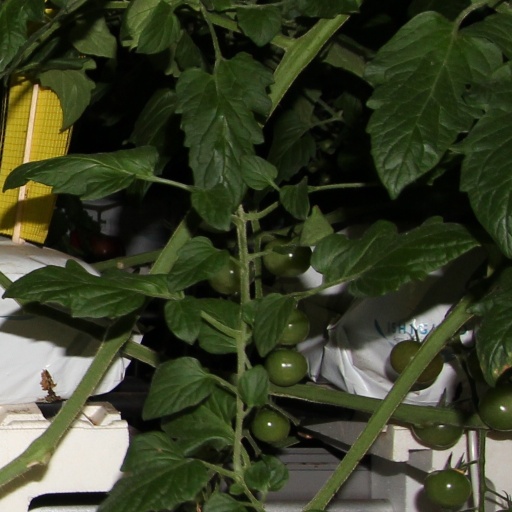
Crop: tomato